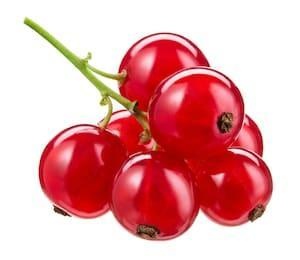
Label: redcurrant